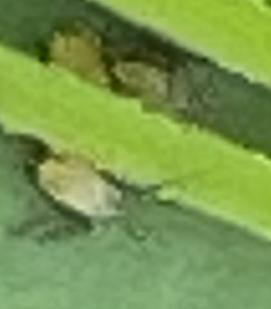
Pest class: english_grain_aphid